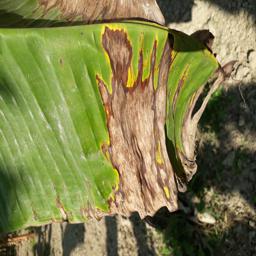
Label: POTASSIUM DEFICIENCY